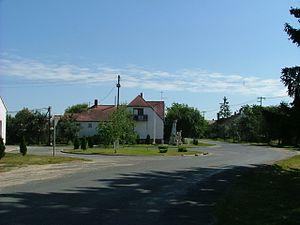
Kisbabot est un village et une commune du comitat de Győr-Moson-Sopron en Hongrie.